Sebastiano Mocenigo

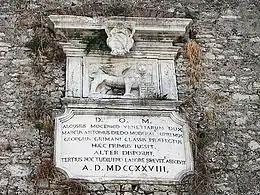
1728 Venetian monument affixed to the Defensive Wall of the New Fortress of Corfu Town in Corfu, ordered to be built by Sebastiano Alvise Mocenigo, as Doge

He is memorialised on a 1728 Venetian monument affixed to the Defensive Wall of the New Fortress of Corfu Town, displaying above the Lion of Saint Mark (the symbol of Venice) and the arms of Diedo. It is inscribed in Latin as follows: